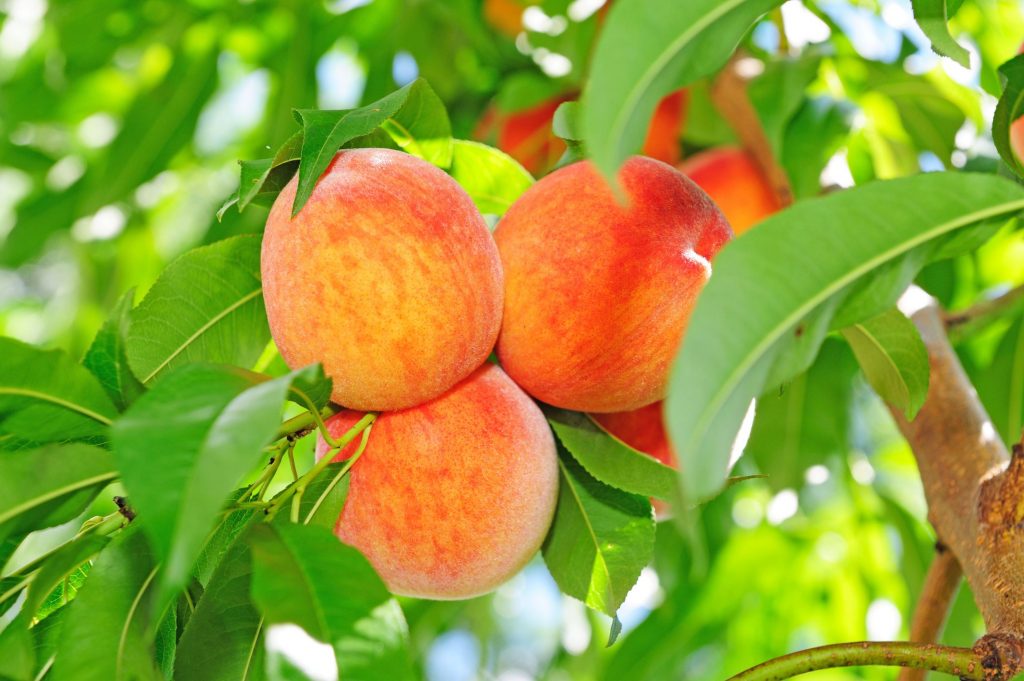
Labels: Peach leaf, Peach leaf, Peach leaf, Peach leaf, Peach leaf